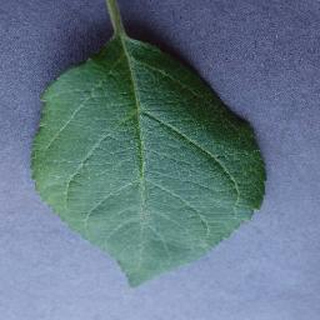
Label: healthy_apple